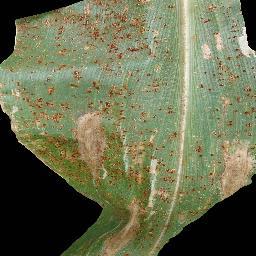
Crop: corn
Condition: (maize)_common_rust